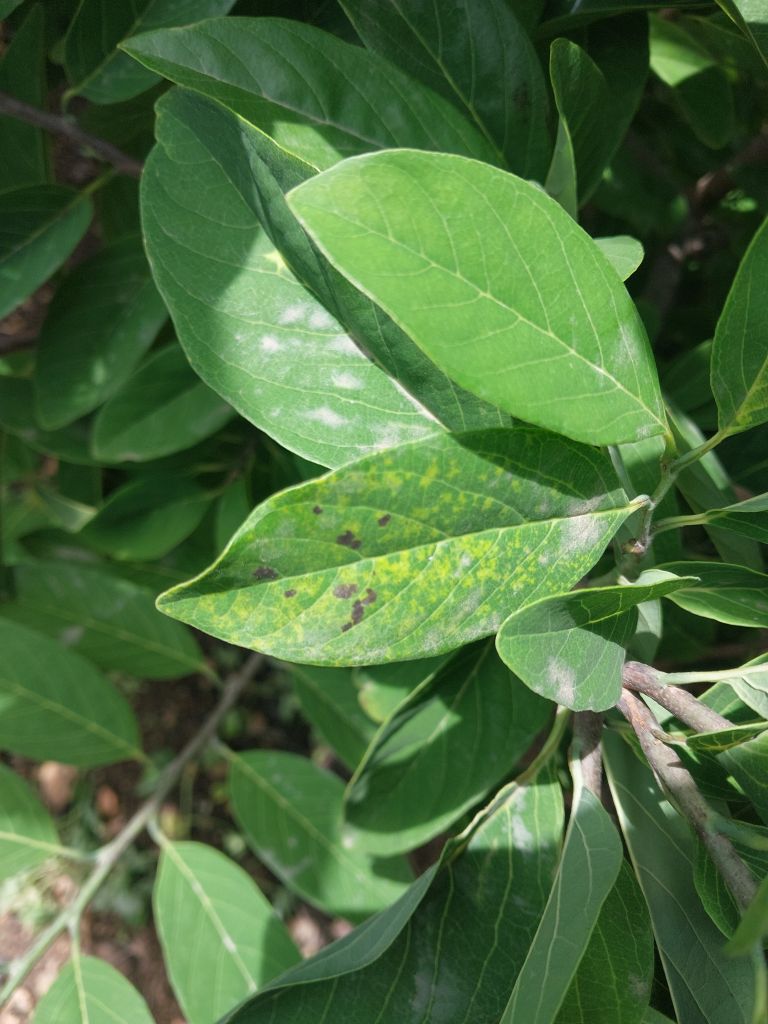
Disease label: Leaf spot on Leaves